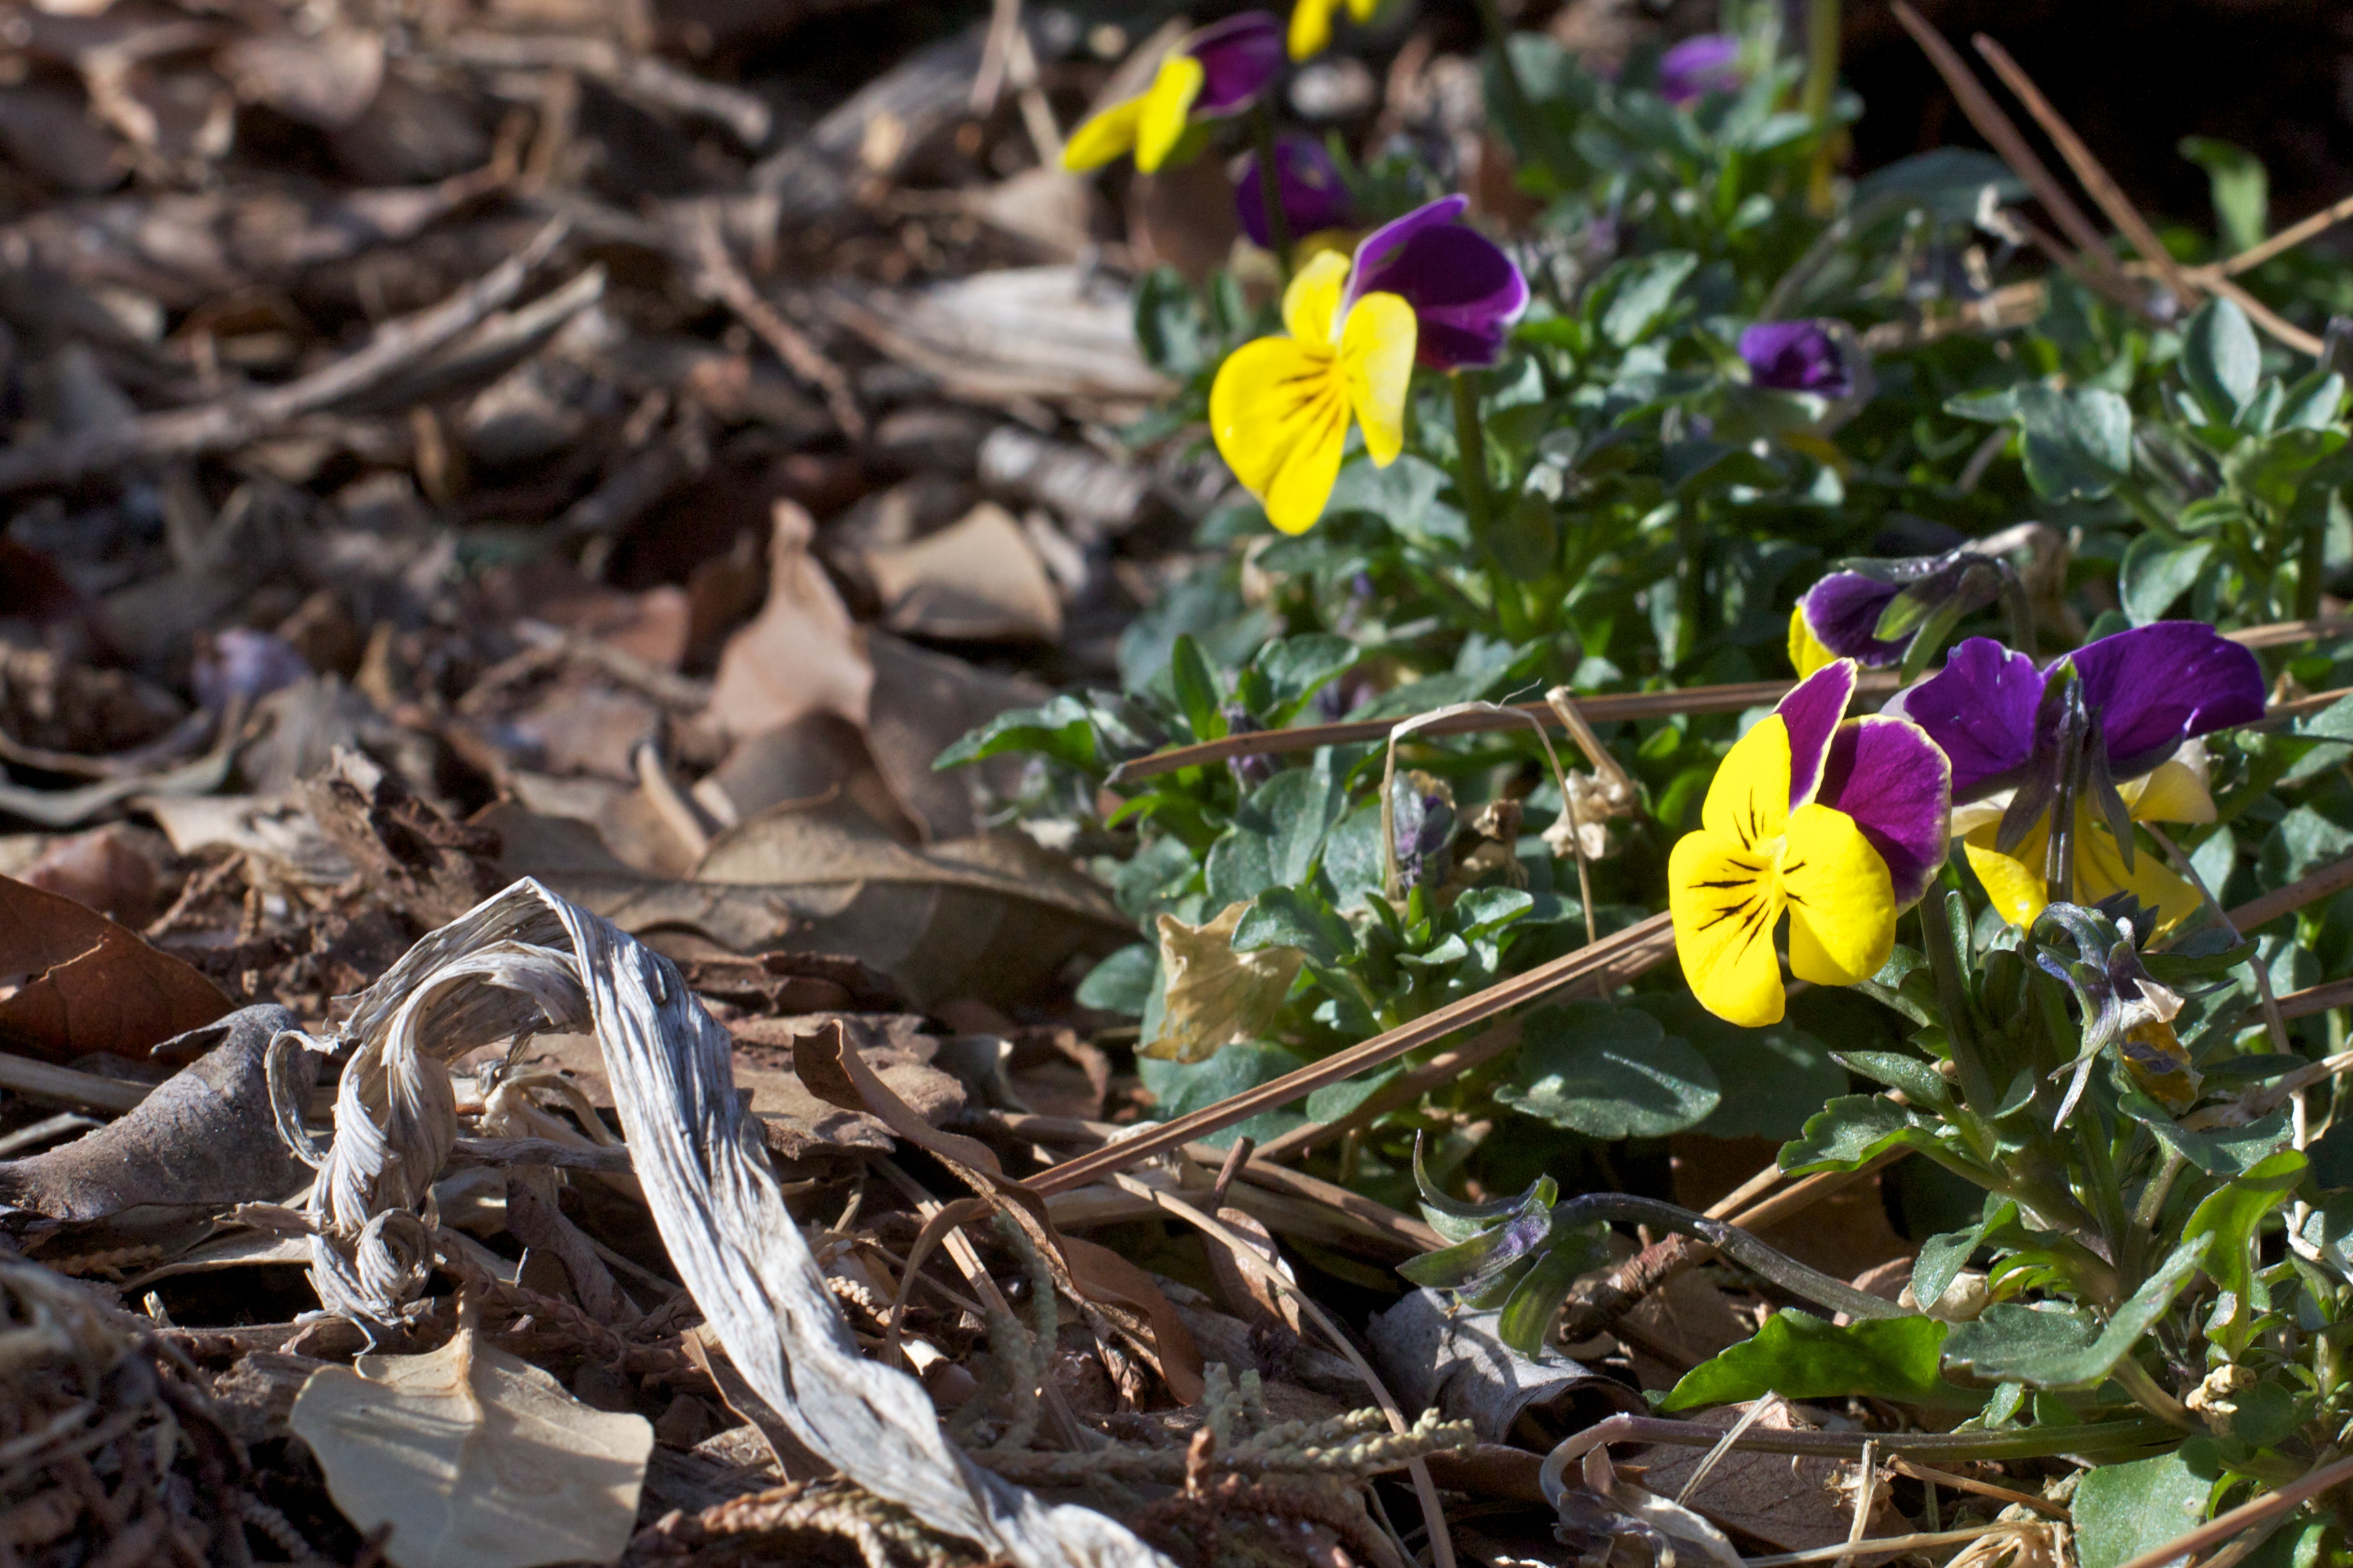
plant, leaf, flower, botany, flora, wildflower, crocus, macro photography, flowering plant, land plant, violet family